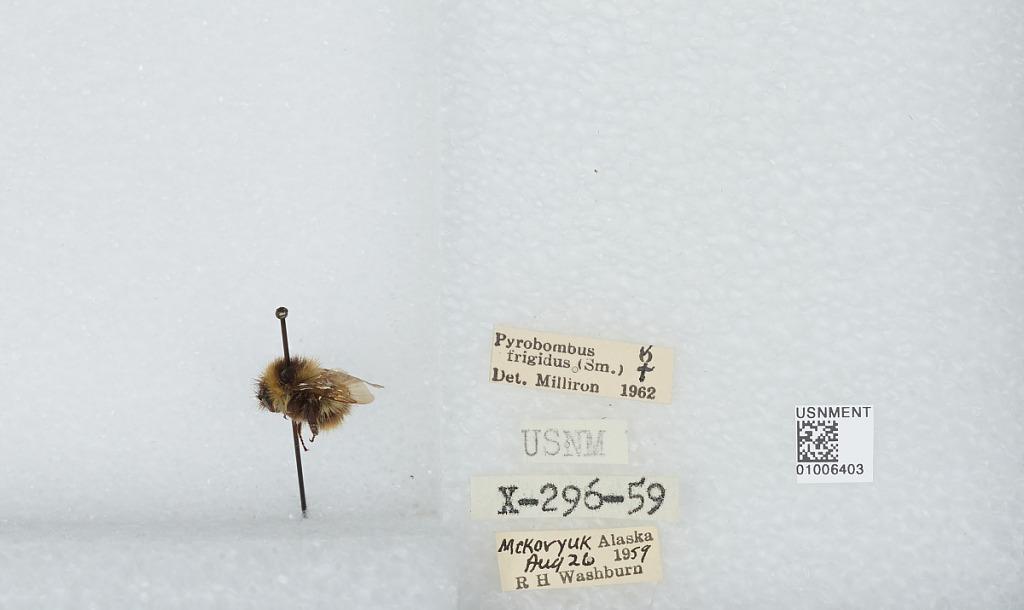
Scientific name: Bombus (Pyrobombus) frigidus Smith
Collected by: R. Washburn
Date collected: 1959-8-26
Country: United States
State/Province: Alaska
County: Bethel
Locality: Mekoryuk
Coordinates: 60.3892, -166.207
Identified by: Milliron